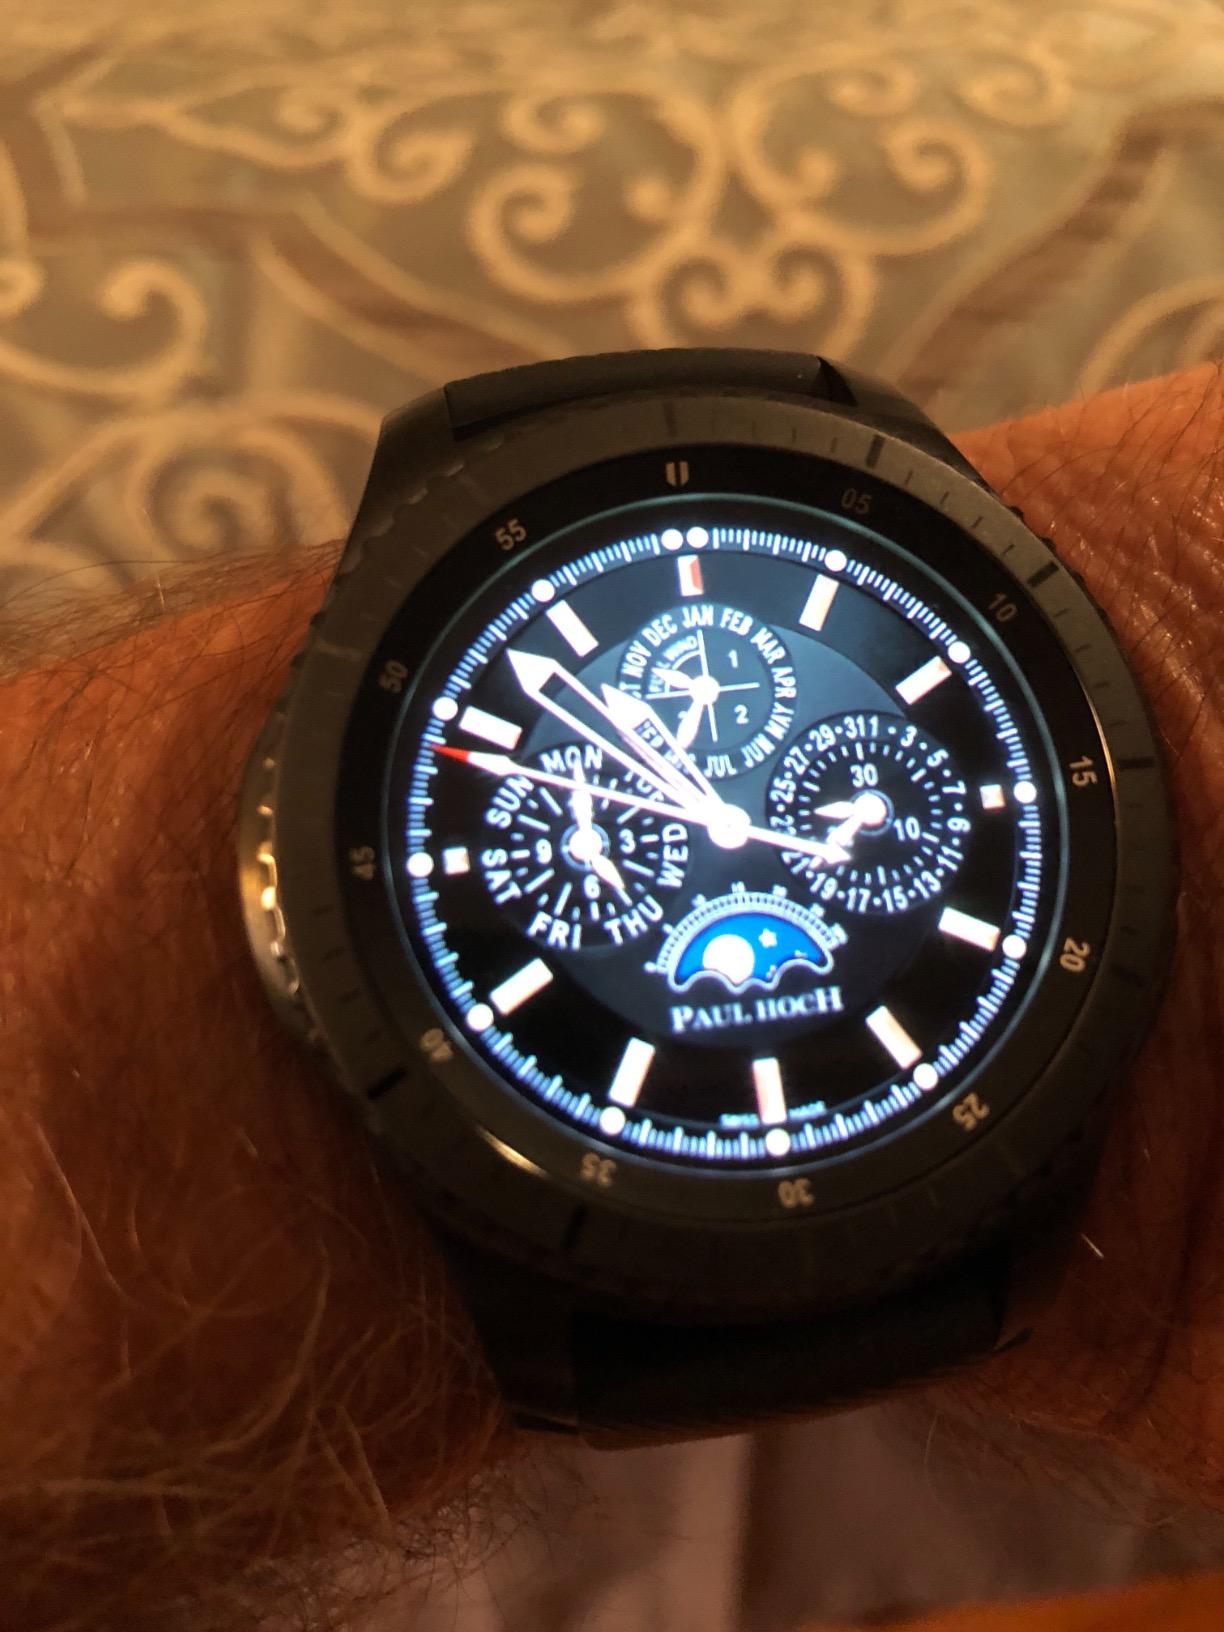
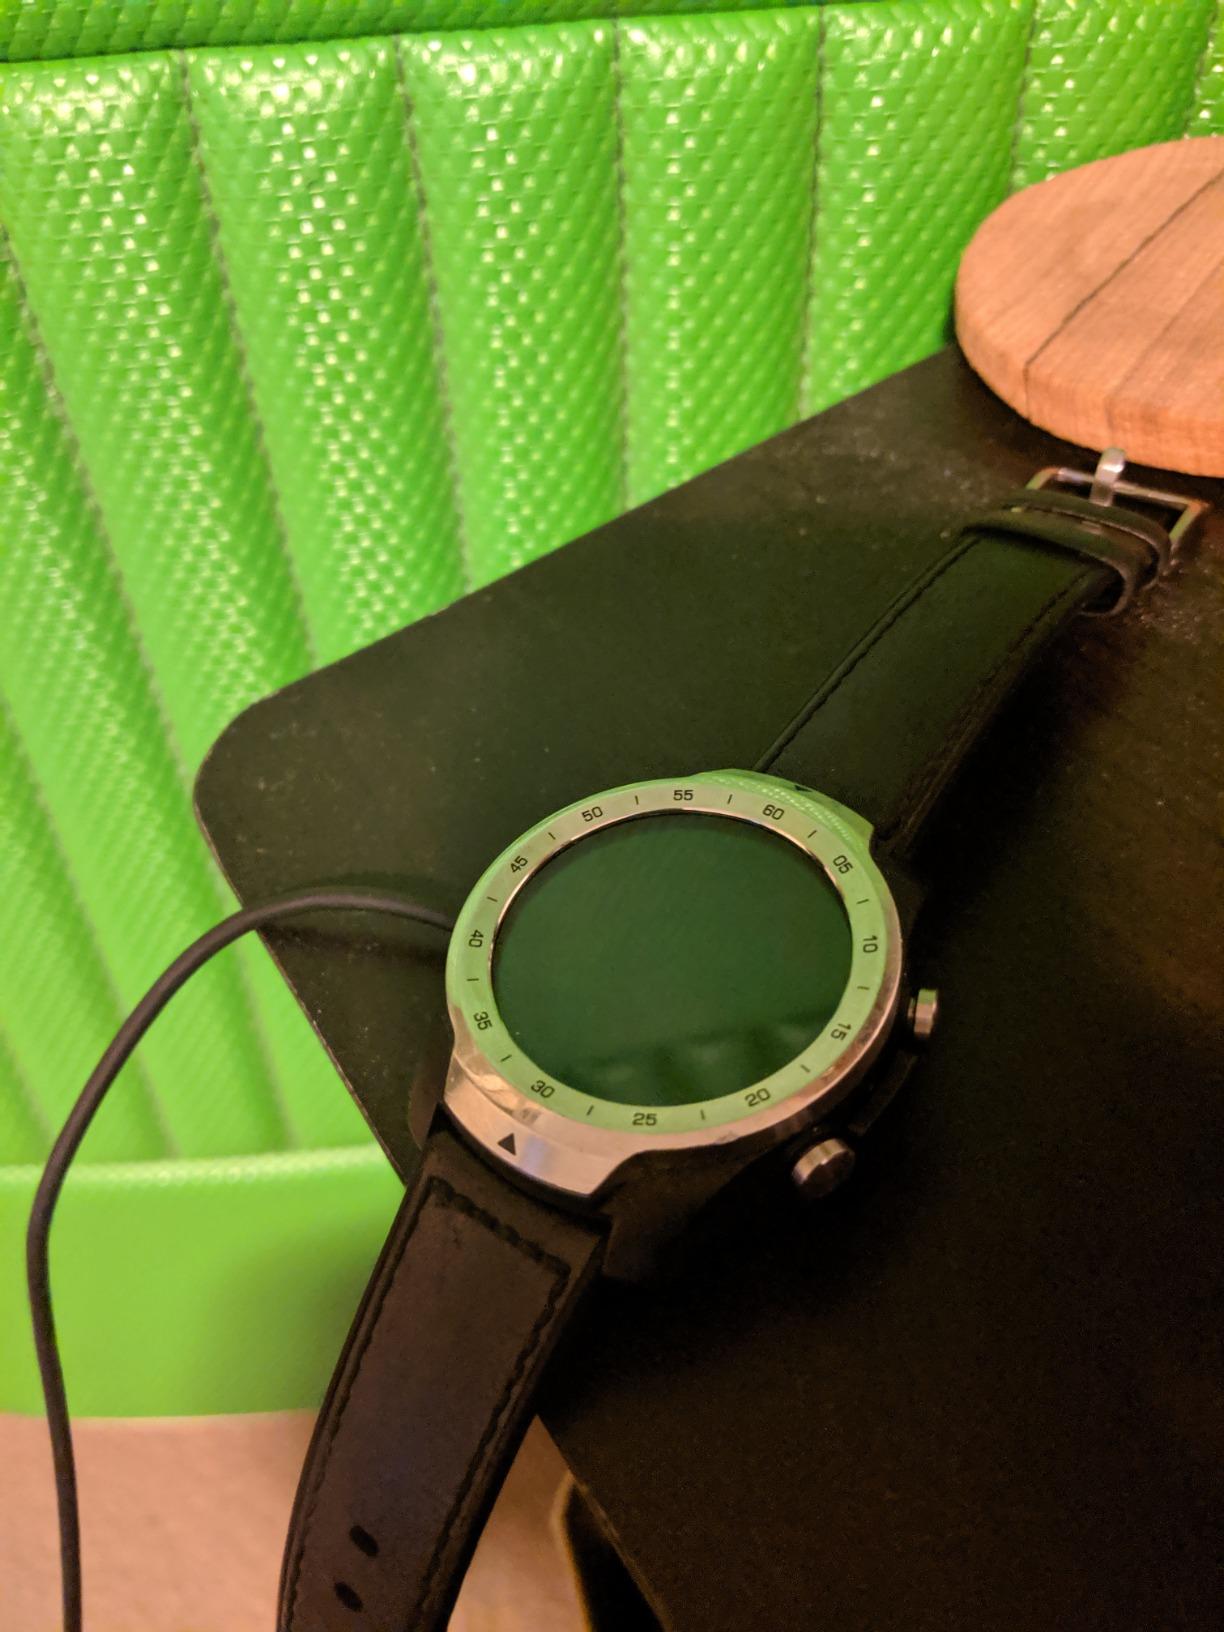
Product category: smartwatch
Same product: no